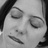
Emotion: sad